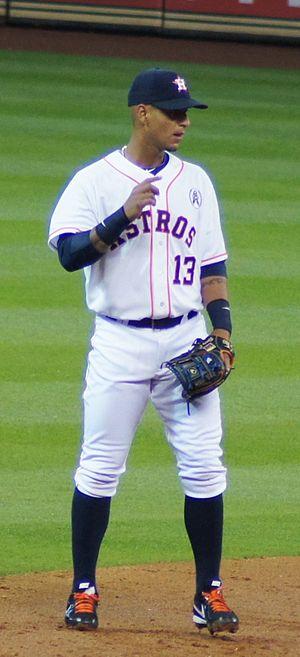
Ronny Alexander Cedeño est un joueur d'arrêt-court de la Ligue majeure de baseball. Il est présentement sous contrat avec les Phillies de Philadelphie.